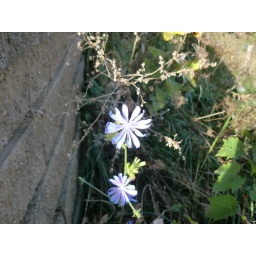
These really pretty blue flowers have chosen to bloom in the unusually warm fall weather.